History of the Israeli–Palestinian conflict

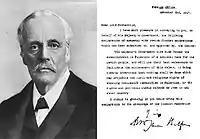
The 1917 Balfour Declaration, which supported the establishment of a Jewish homeland in Palestine and protected the civil and religious rights of existing non-Jewish communities

The history of the Israeli–Palestinian conflict traces back to the late 19th century when Zionists sought to establish a homeland for the Jewish people in Ottoman-controlled Palestine, a region roughly corresponding to the Land of Israel in Jewish tradition. The Balfour Declaration of 1917, issued by the British government, endorsed the idea of a Jewish homeland in Palestine, which led to an influx of Jewish immigrants to the region. Following World War II and the Holocaust, international pressure mounted for the establishment of a Jewish state in Palestine, leading to the creation of Israel in 1948.